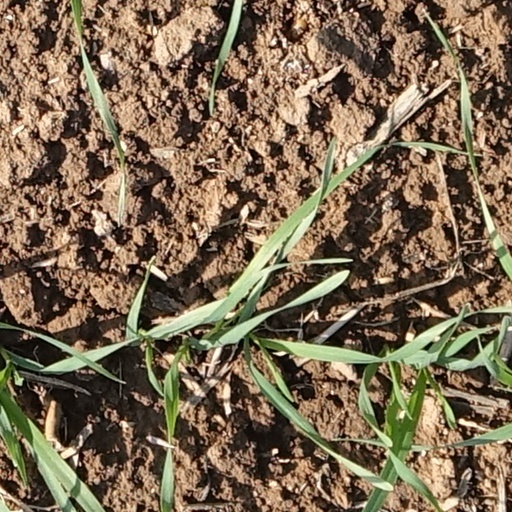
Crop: wheat